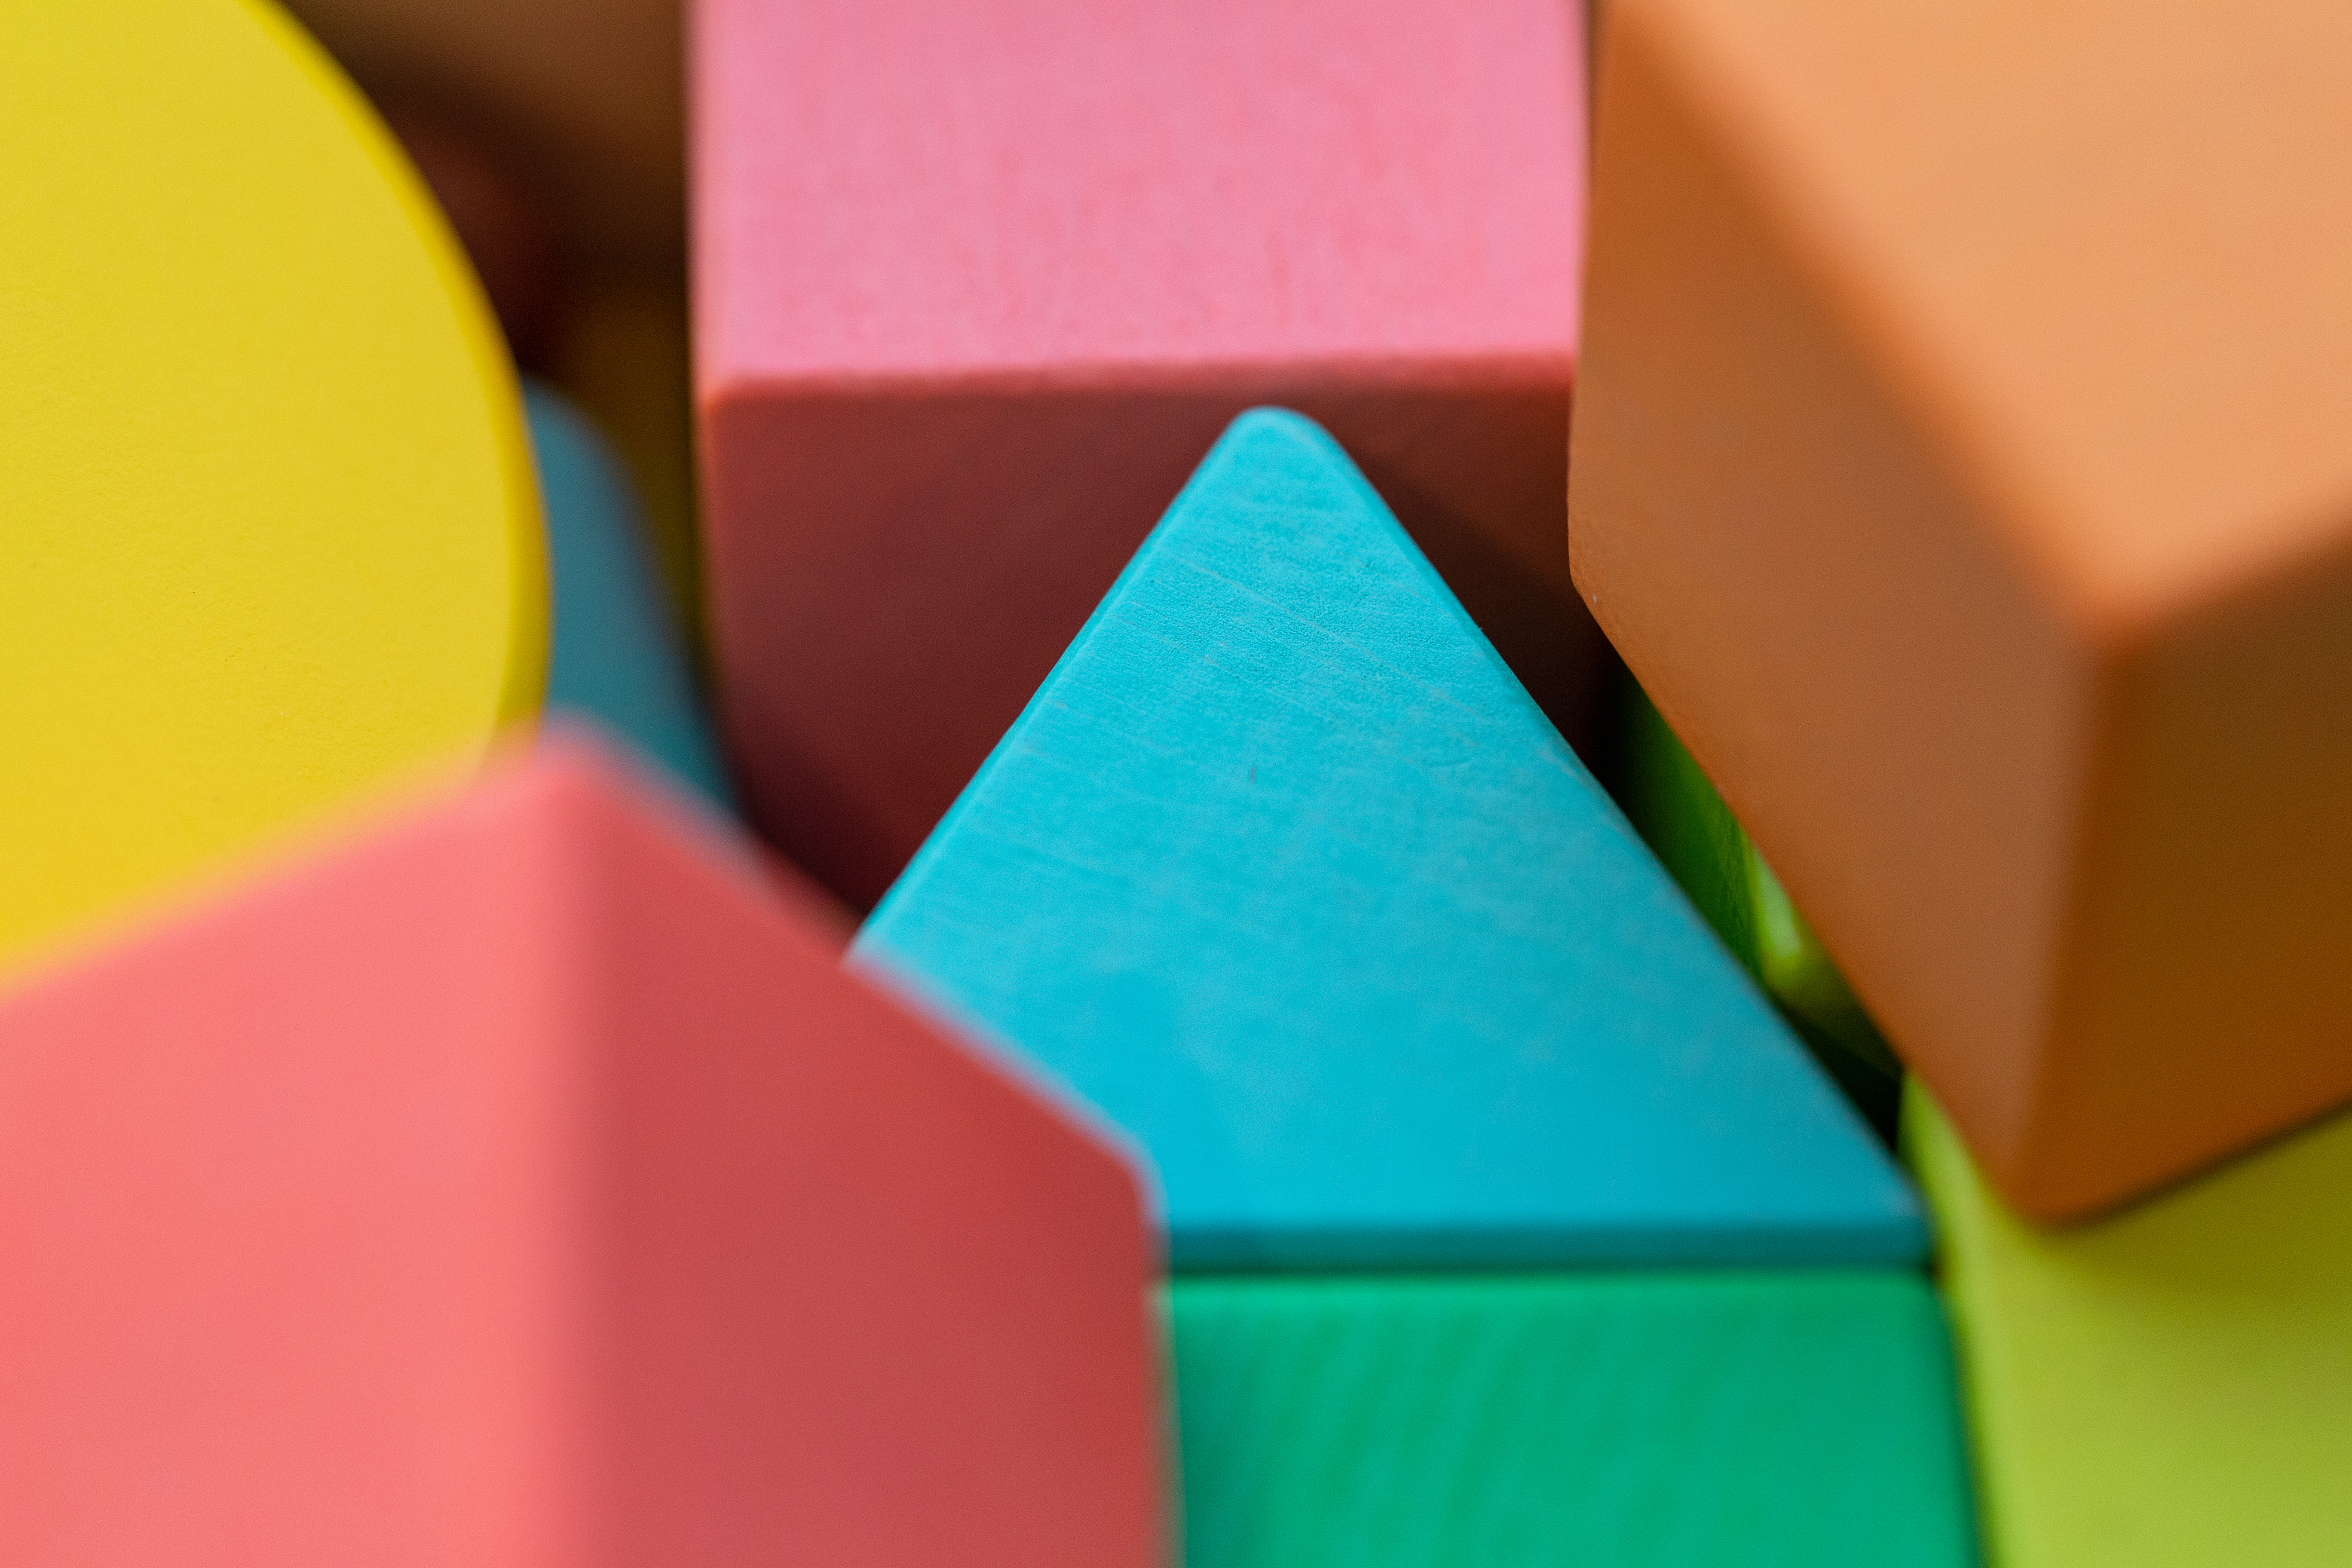
construction paper, toy block, Material property, art paper, paper, rectangle, paper product, triangle